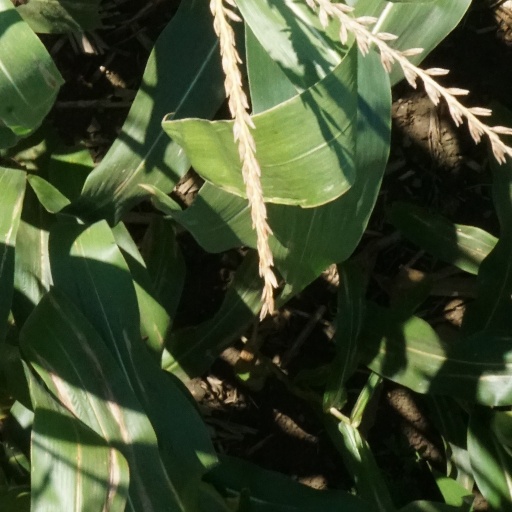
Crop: maize; corn